William H. Emory

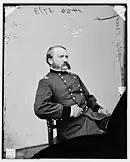
William H. Emory (Brady-Handy collection, Library of Congress

At the onset of the Civil War, Emory was concerned for his family and wrote a letter of resignation on May 9, 1861. He immediately regretted his decision and tried to prevent the delivery of the letter but was unable to do so. In spite of his resignation letter, he was informally commissioned as major general of the 3rd, later 6th, Cavalry. However, an official review was required that included testimony on his behalf from General Winfield Scott and Lieutenant A. V. Colburn, as well as Emory's own testimony to Secretary of War and the Senate before his resignation was formally rescinded and his rank was officially confirmed.